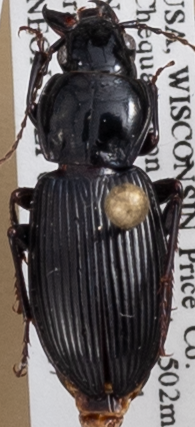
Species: Pterostichus novus
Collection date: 2021-07-27 04:00:00
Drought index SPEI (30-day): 0.312
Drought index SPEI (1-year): -0.128
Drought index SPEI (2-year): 1.13